Crazy Taxi 2

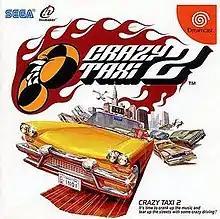
Japanese Dreamcast cover art

is a 2001 racing video game and the second installment of the "Crazy Taxi" series. It was originally released for the Dreamcast, and was later ported to the PSP as part of "" in 2007. It is the last "Crazy Taxi" game to be released for the Dreamcast after the console was discontinued in March 2001.